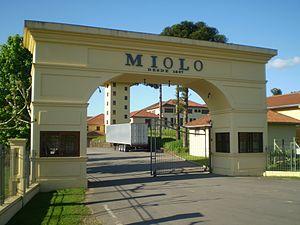
Entrée des caves Miolo.